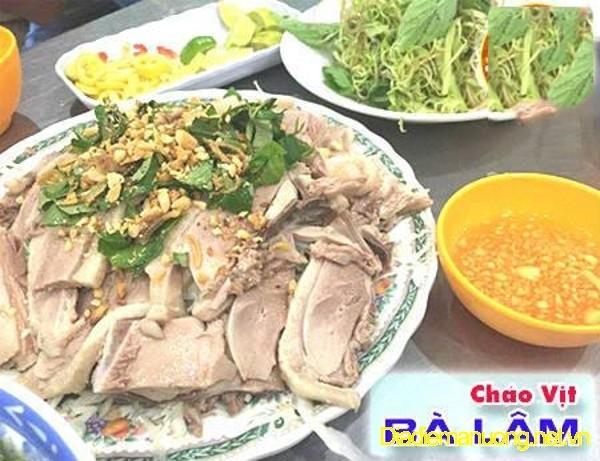
ở bên cạnh đĩa thịt là một bát nước chấm màu vàng